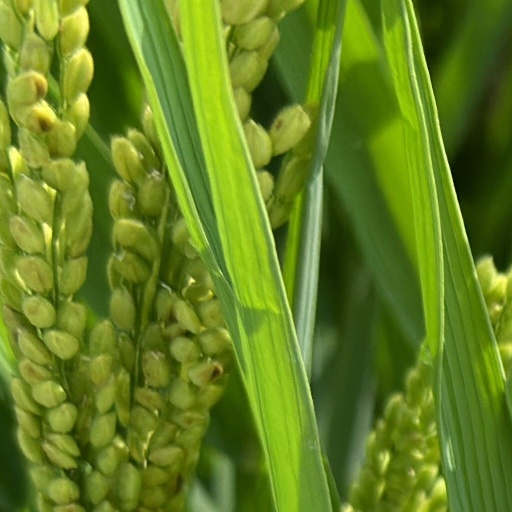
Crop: rice